Curd rice

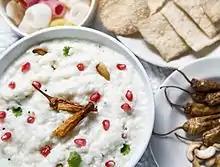

Curd rice or yogurt rice is a dish originating from India. The word "curd" in Indian English refers to unsweetened plain yogurt. It is most popular in the South Indian states of Tamil Nadu, Kerala, Karnataka, Telangana and Andhra Pradesh; and also in West Indian states of Rajasthan, Gujarat and Maharashtra.